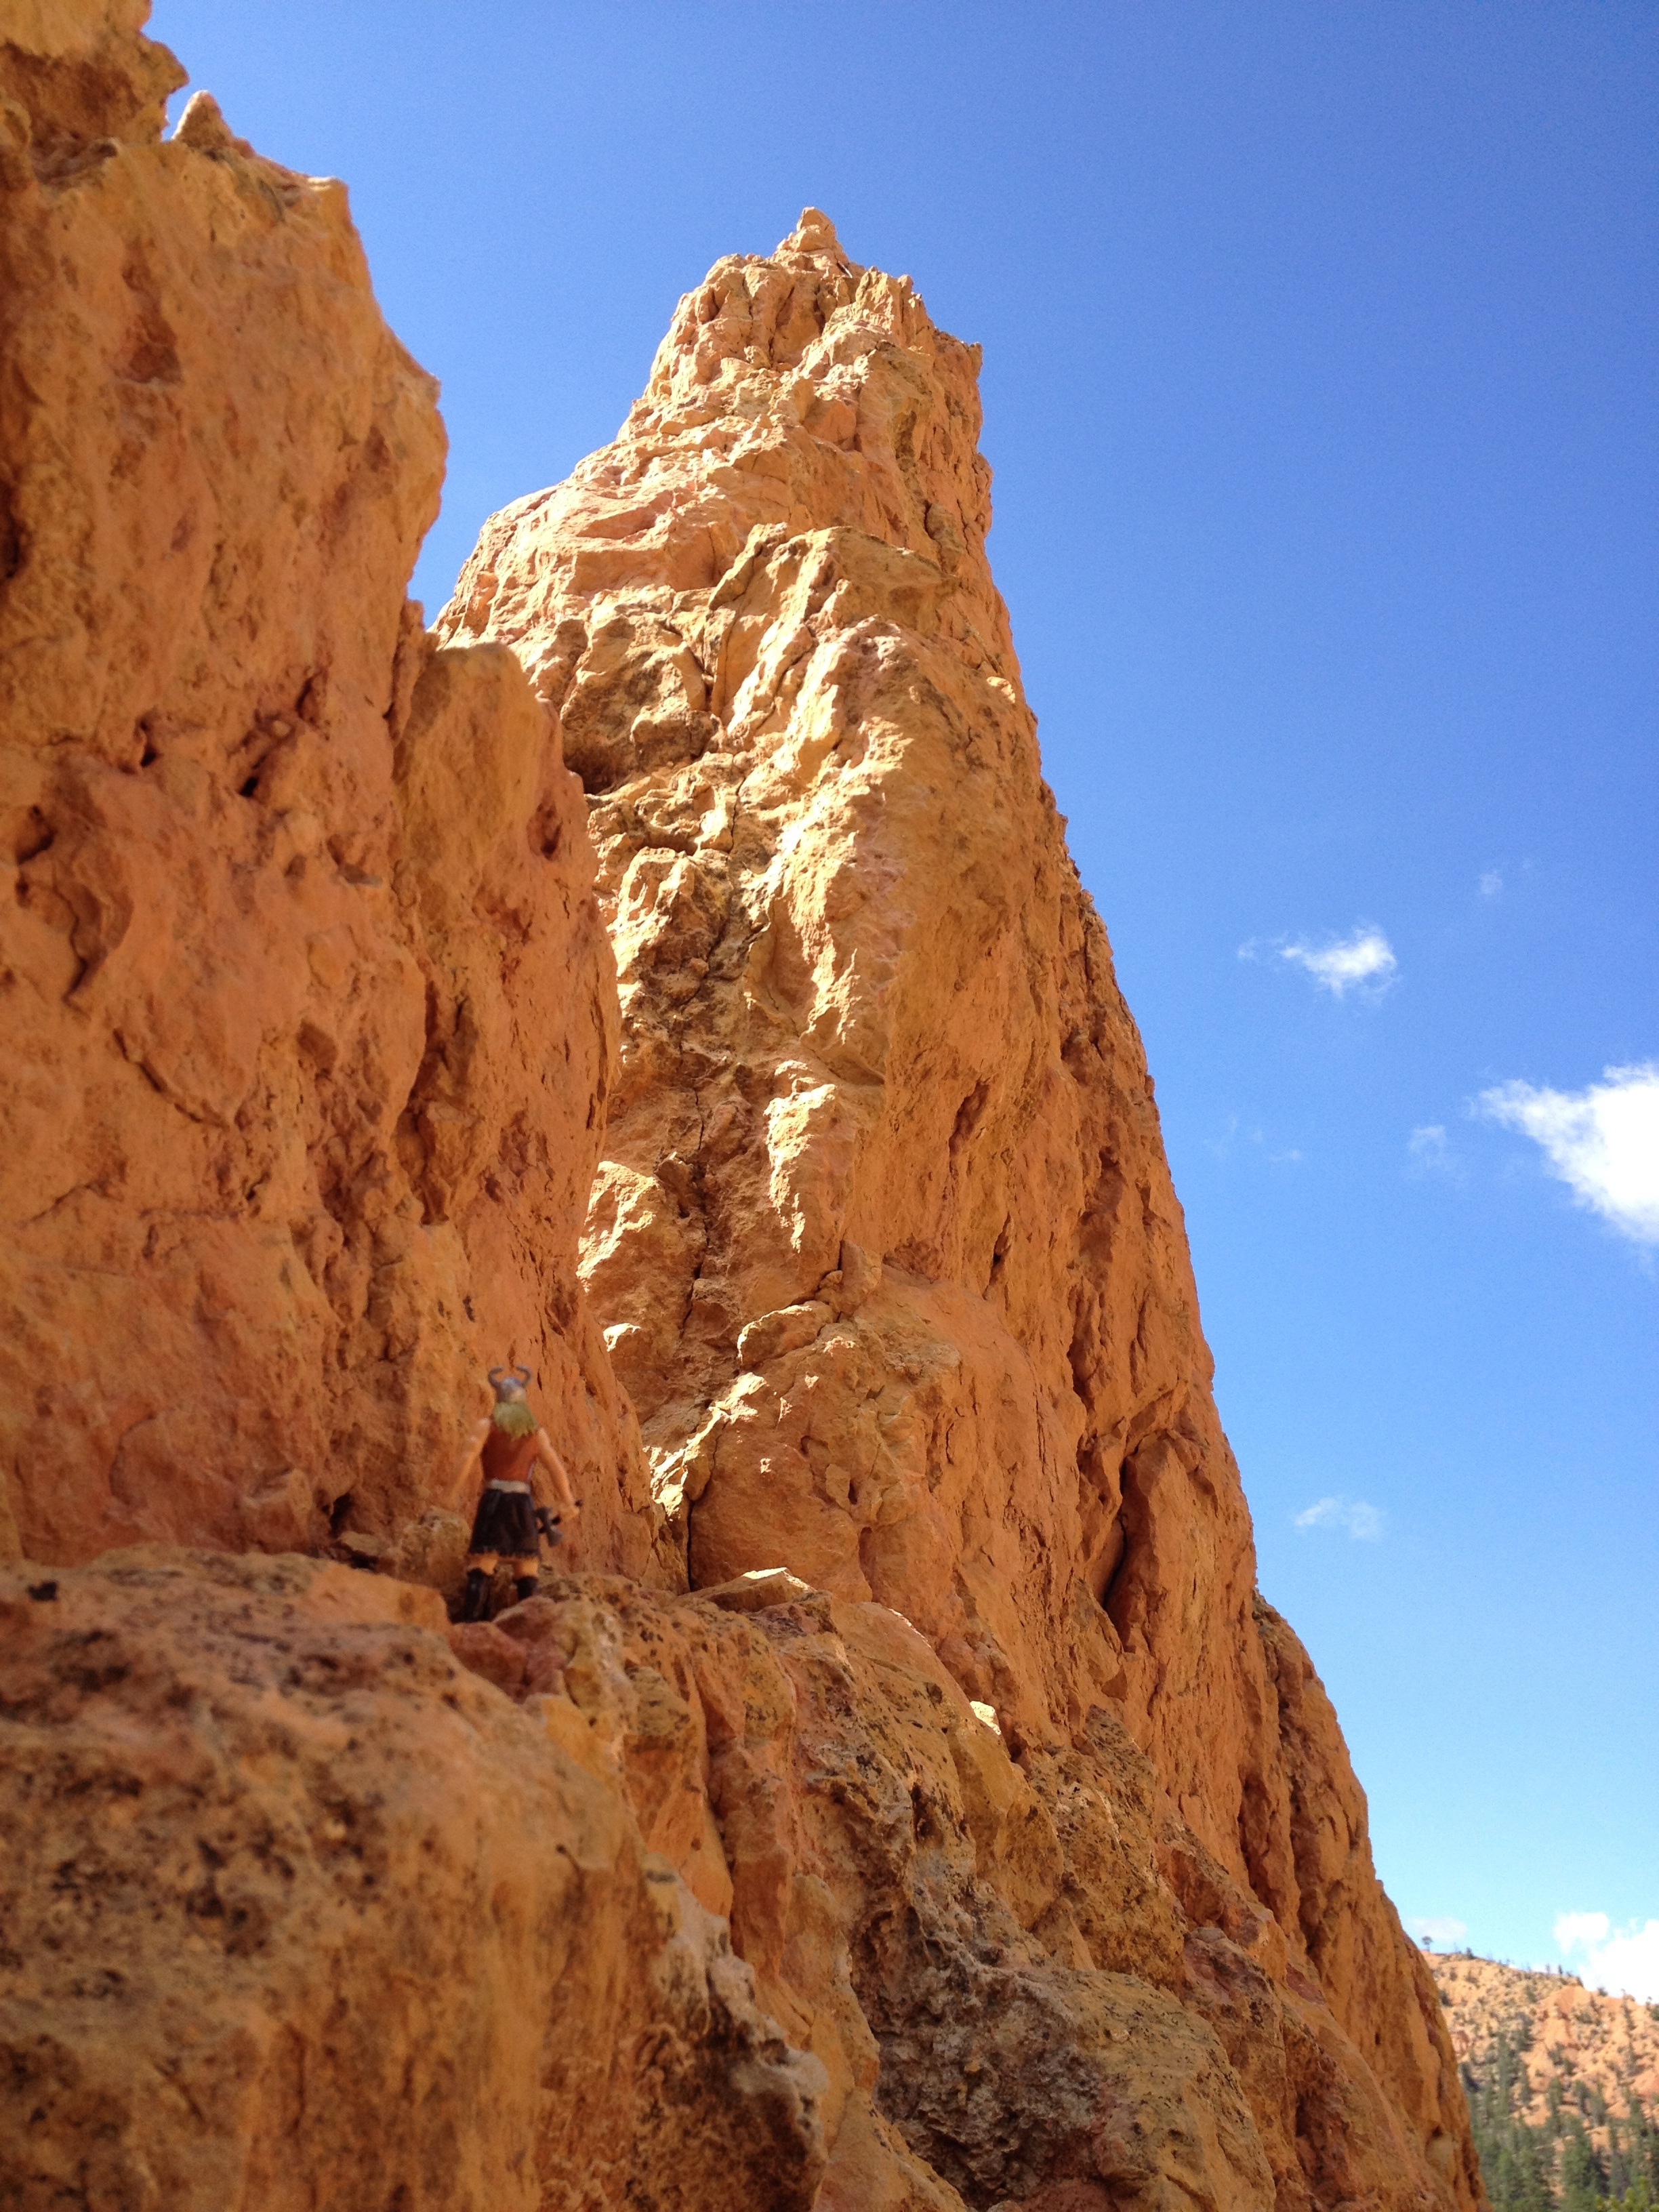
landscape, nature, rock, mountain, peak, valley, mountain range, formation, cliff, arch, canyon, terrain, red rock, outdoors, geology, badlands, plateau, wadi, butte, landform, geographical feature, mountainous landforms